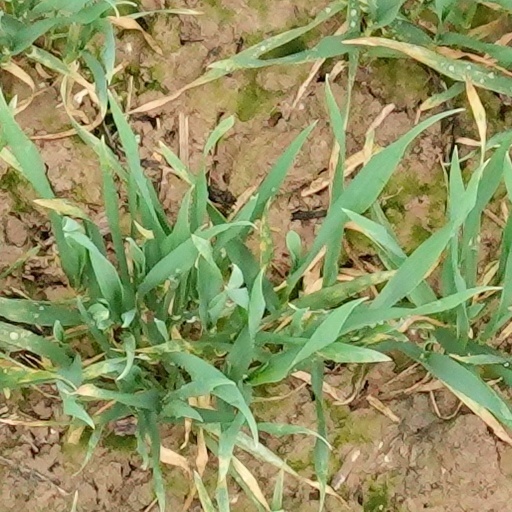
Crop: wheat